Military Aviation Museum

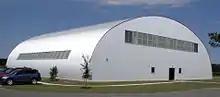
Restored original Luftwaffe hangar

The Luftwaffe hangar was built in 1934 at Cottbus Air Base. The museum purchased the hangar in 2004 after the base was closed during the reunification of Germany. It was dismantled and shipped to Virginia Beach and construction started in 2010 and finished in the fall of 2012 at the museum where it now houses the museum's Luftwaffe aircraft.